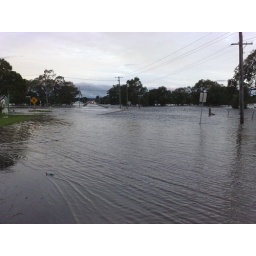
Condamine River during flood, Victoria street bridge in the distance